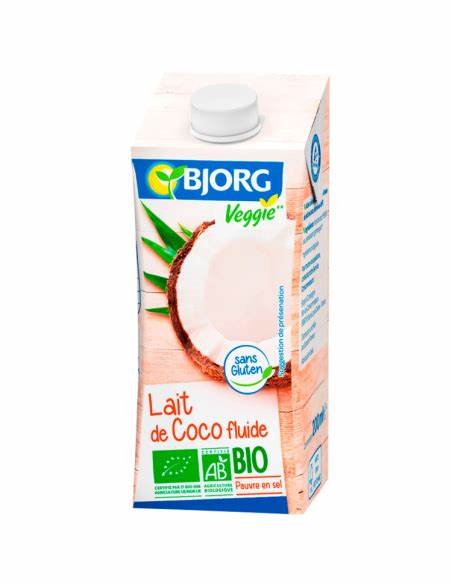
Label: cardboard